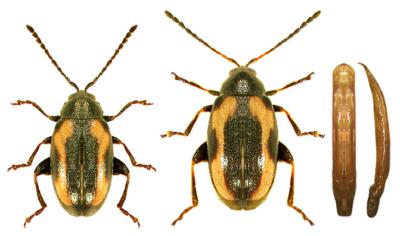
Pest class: striped_flea_beetle